John Thomas Barber Beaumont

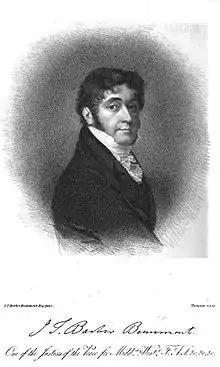
John Thomas Barber Beaumont, 1822 engraving.

Born John Thomas Barber on 21 December 1774 in the parish of St Marylebone, London, he assumed in 1812, for unknown reasons, the additional name of Beaumont (which was retained by his descendants) and was often known as "Barber Beaumont".